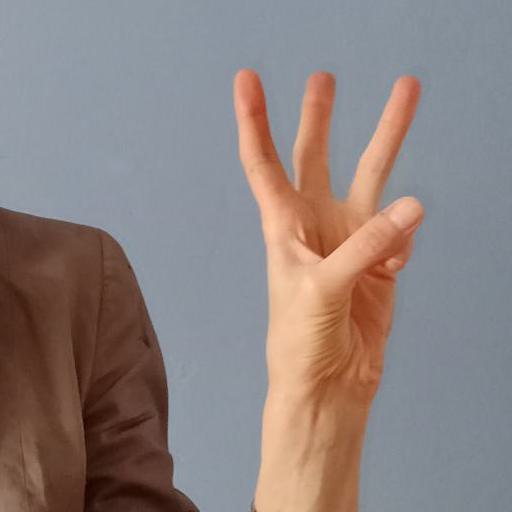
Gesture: three